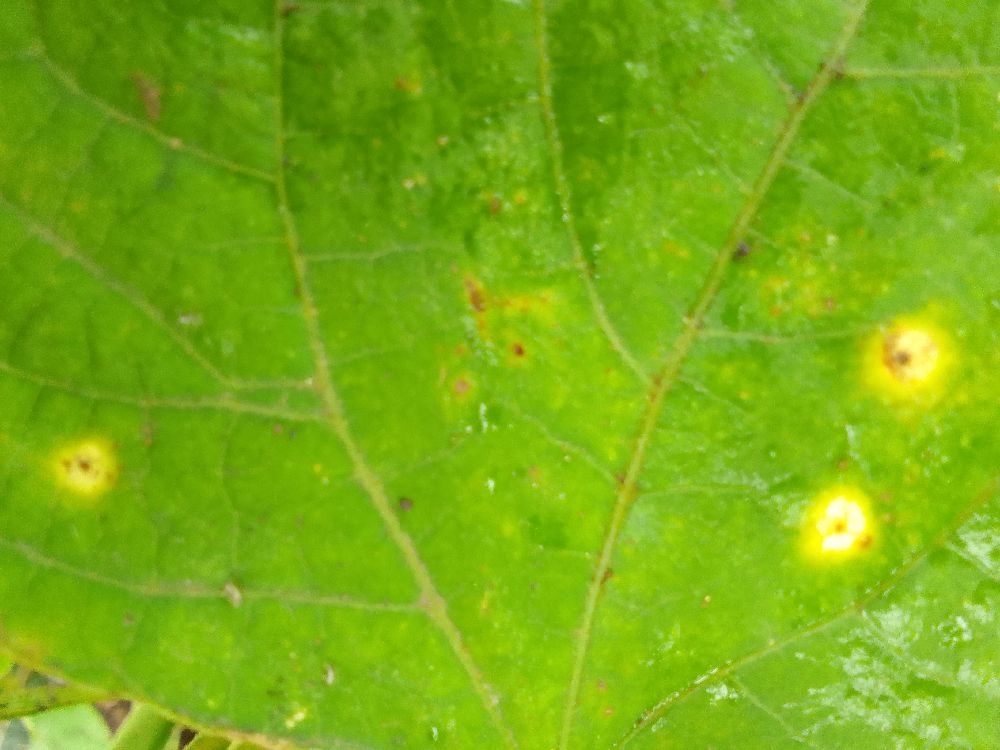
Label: rust